COVID-19 pandemic on naval ships

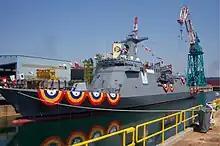
BRP "Jose Rizal" in 2019

On 30 March 2020, the Ministry of Defence reported that eight crew members of the Dutch submarine had tested positive. Out of 58 crew members, 15 sailors with mild symptoms were tested. The submarine changed course near Scotland to return to the Netherlands two weeks early, arriving in Den Helder on 3 April.